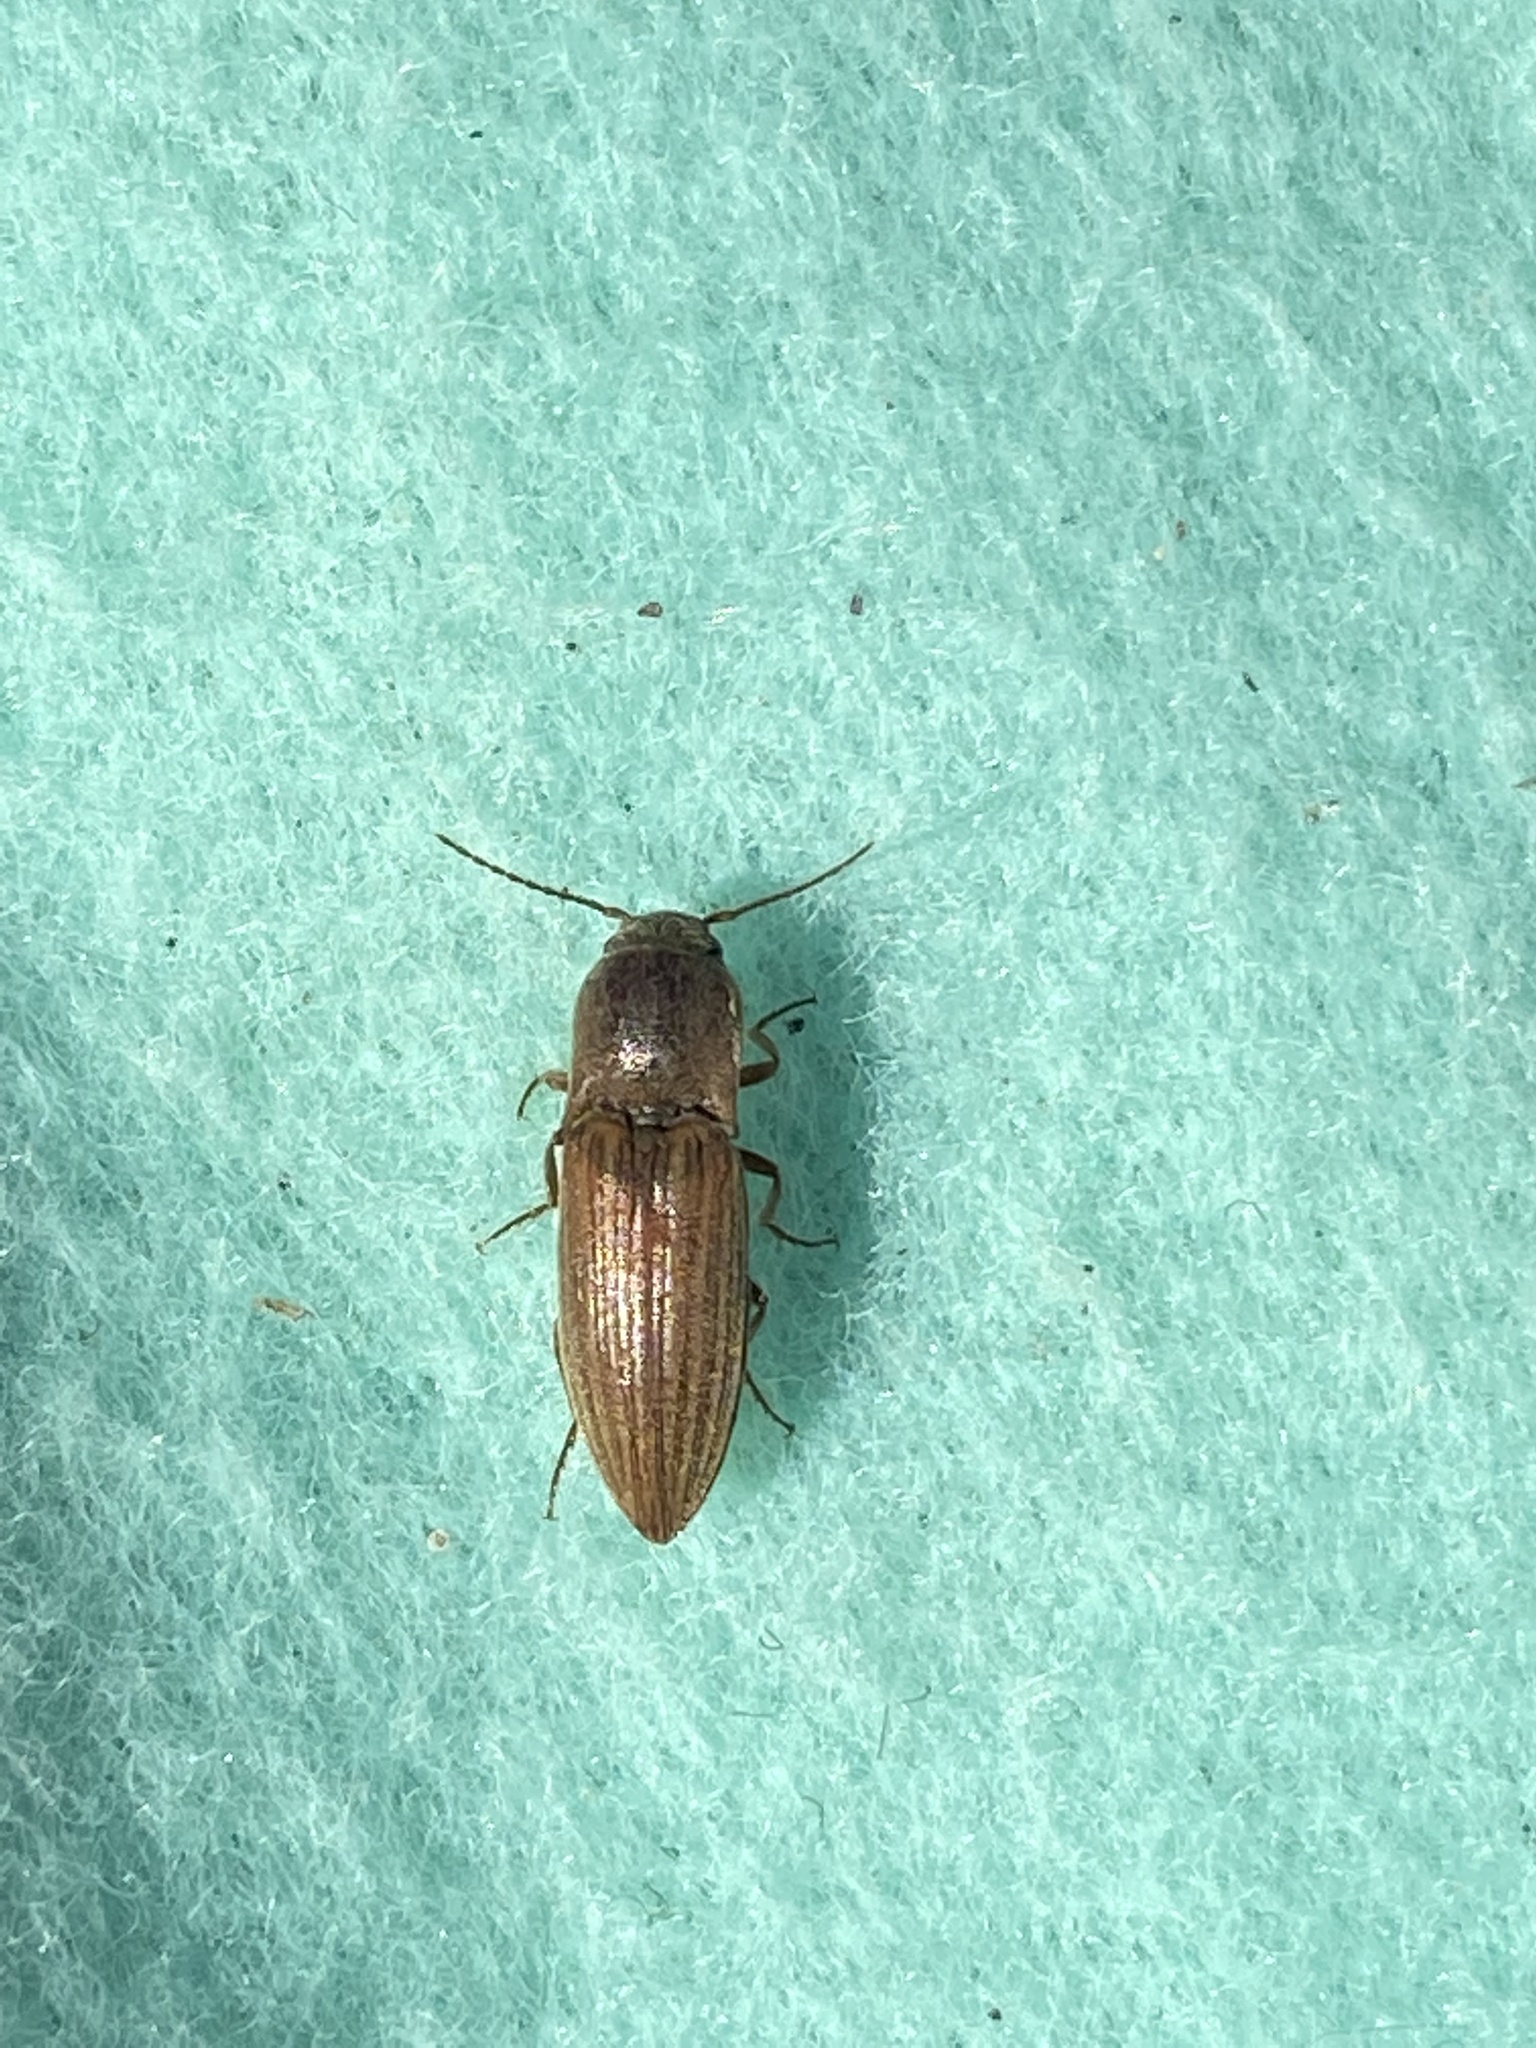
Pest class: clickbeetles_wireworms